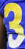
Number: 3